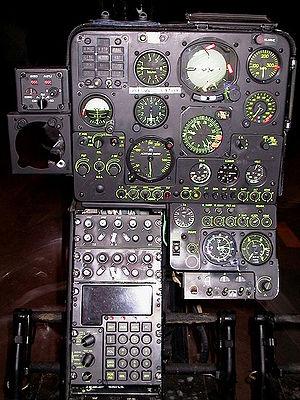
Tableau de bord central d'hélicoptère Gazelle SA 342M de liaison de l'Aviation Légère de l'Armée de Terre (ALAT, France). Remarques
La Gazelle est un hélicoptère léger polyvalent de construction métallique conçu dans la deuxième moitié des années 1960 par Sud-Aviation et produit en série à partir du début des années 1970 par la Société nationale industrielle aérospatiale en collaboration avec Westland Helicopters. Déclinée en deux versions commerciales principales, la majeure partie de sa production fut destinée aux armées